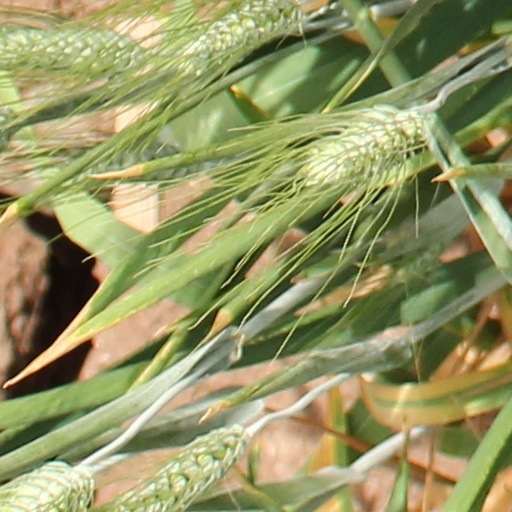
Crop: wheat